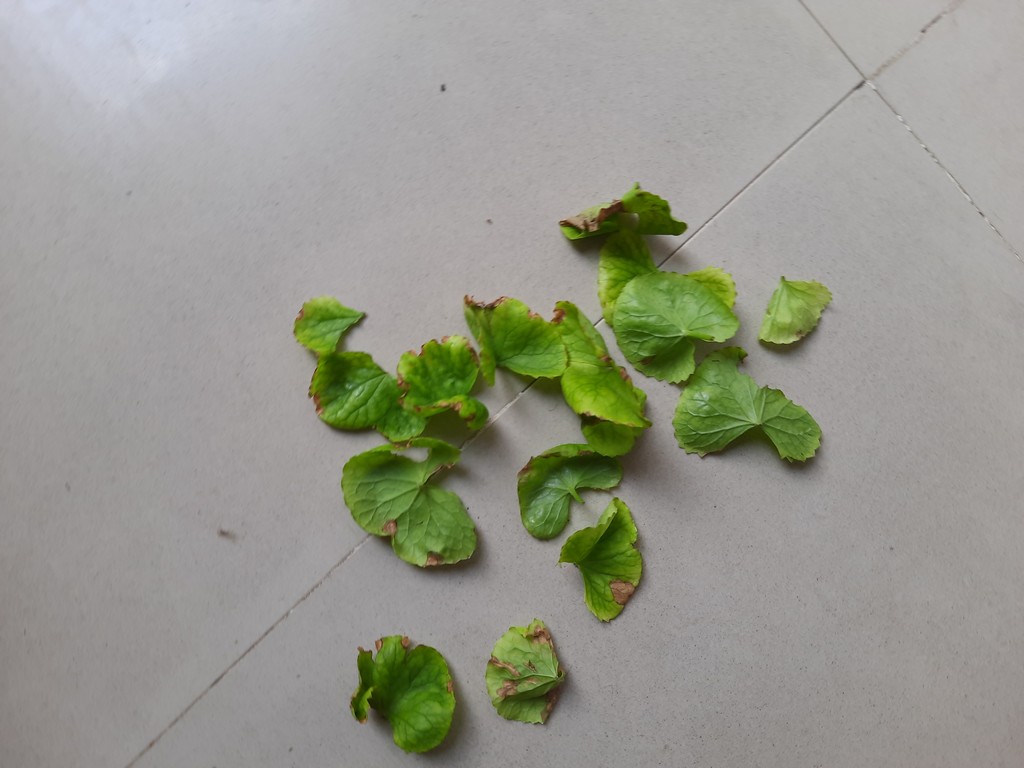
Label: Unhealthy